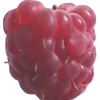
Label: raspberry